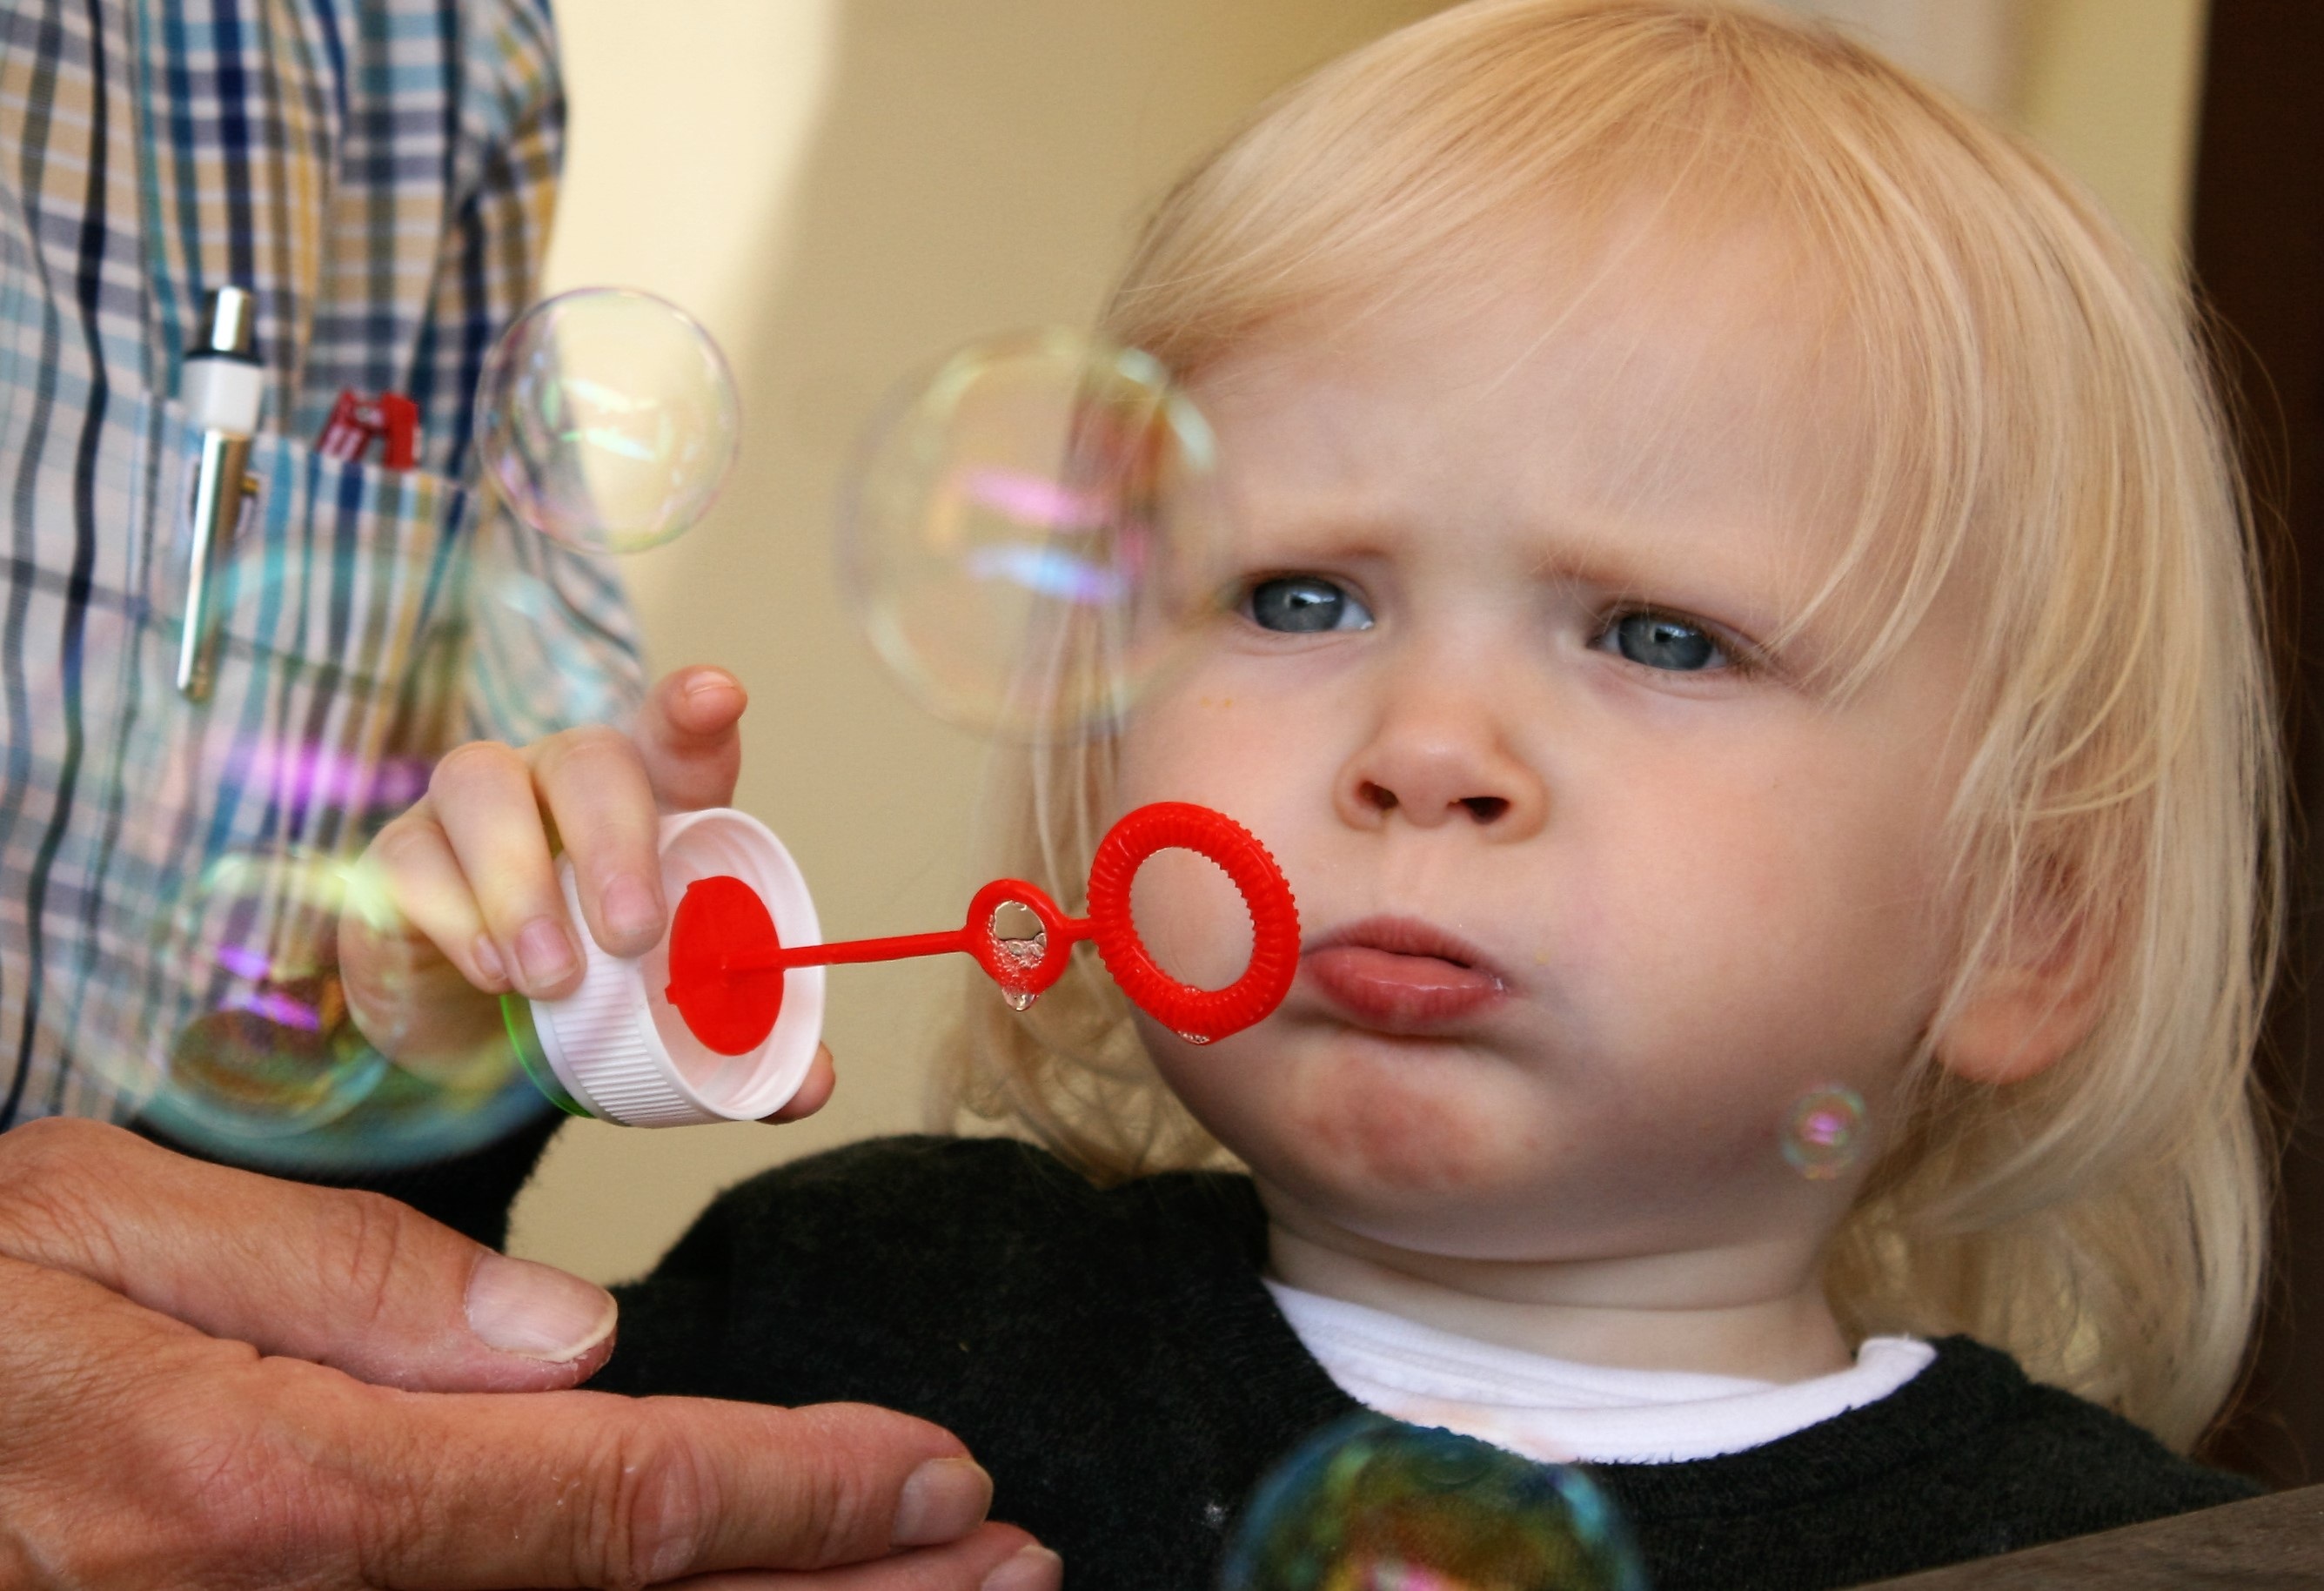
person, girl, hair, play, child, toy, hairstyle, face, nose, fun, infant, toddler, eye, head, skin, funny, joy, organ, sweetness, children s, soap bubbles, make soap bubbles, girl plays, puste fix